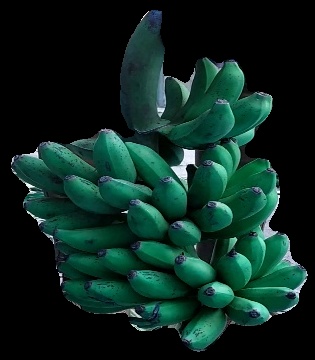
Variety: rasbale
Grade: grade3